Kepler-419c

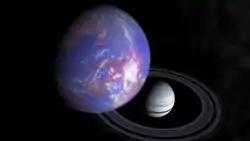
Artist's impression of a hypothetical moon around a Saturn-like exoplanet that could be habitable.

Kepler-419c resides in the circumstellar habitable zone of the parent star. The exoplanet, with a mass of 7.28 , is too massive to be rocky, and because of this the planet itself is probably not habitable. However, Kepler-419c is listed as one of the candidates that may harbor potentially habitable moons, where, with the right atmospheric pressure and temperature, liquid water might exist on the surface of the moon.